Córdoba Central Railway

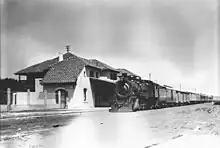
A steam locomotive at Valle Hermoso train station.

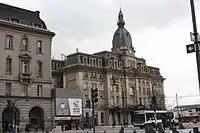
Retiro station, currently terminus of Belgrano Norte Line operated by Ferrovías.

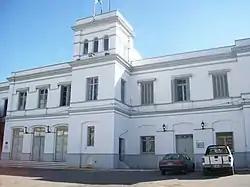
Tucumán station.

The company was founded in 1887 to take over a concession, originally granted to William Temple in 1885, for the construction of a 206 km line, from the Córdoba city suburb of Alta Córdoba to San Francisco. The line was completed in 1888